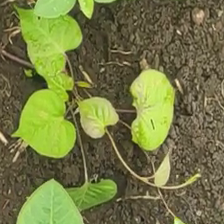
Weed species: Obscure_morning _glory(Ipomoea obscura)